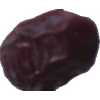
Label: dates